Answer in natural language. Considering the relative positions, where is sleek black flatscreen smart tv with respect to black colour chair  shape square? Choose between the following options: left or right
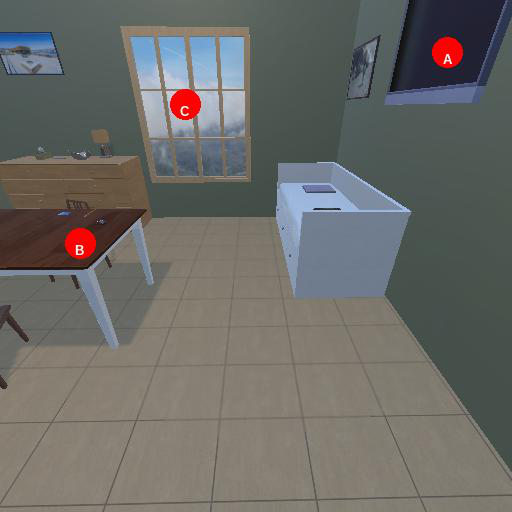
<answer>right</answer>